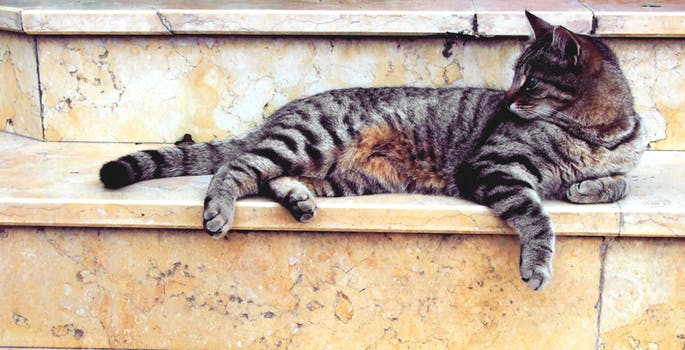
Label: No Watermark